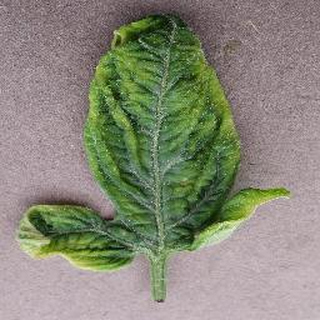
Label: tomato_yellow_leaf_curl_virus